Answer in natural language. Which point is closer to the camera taking this photo, point A  or point B? Choose between the following options: A or B
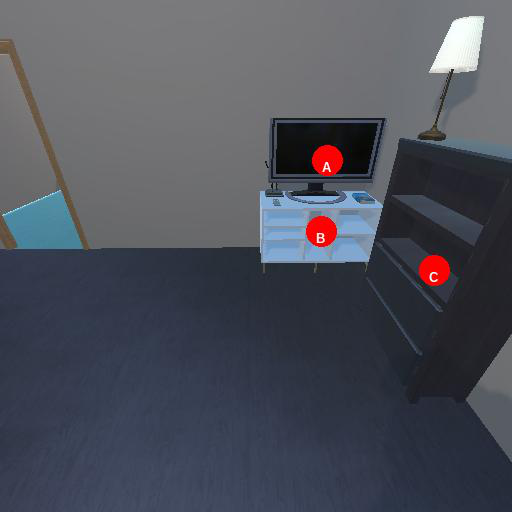
<answer>A</answer>